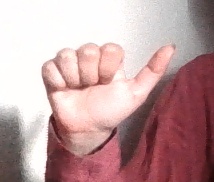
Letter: dhad